Burnaby North Secondary School

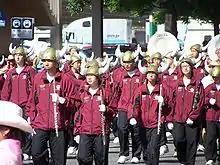
The Burnaby North Secondary School Viking Band marching in the 2007 Calgary Stampede parade

Burnaby North Secondary School is a secondary school in Burnaby, British Columbia, Canada. It encompasses two buildings at 751 Hammarskjold Drive in Burnaby. Nearly 1,800 students from grades 8 to 12 attend the school. A statue of a Viking head, the mascot of the school's sports teams, stands in front of the two buildings. Burnaby North Secondary School is nestled in Kensington Park. It is the largest school by population and school area in the school district of Burnaby School District 41.